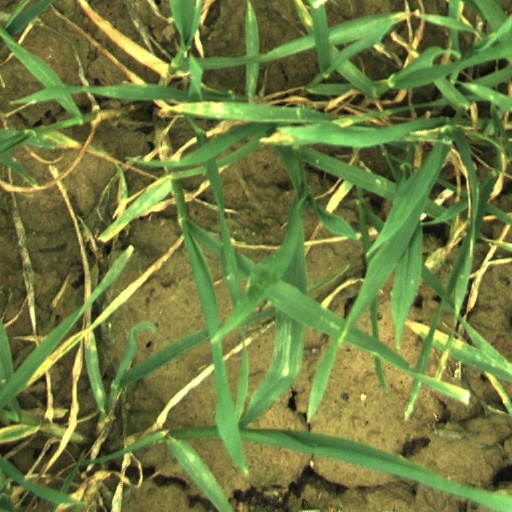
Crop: wheat